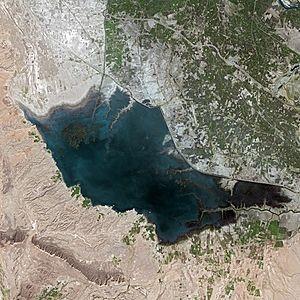
Le lac Manchar – en anglais, Lake Manchar – est un lac de barrage au Pakistan, situé dans le Sind. Il a été créé lors de la construction du barrage de Sukkur en 1930. C'est le lac le plus grand du Pakistan.